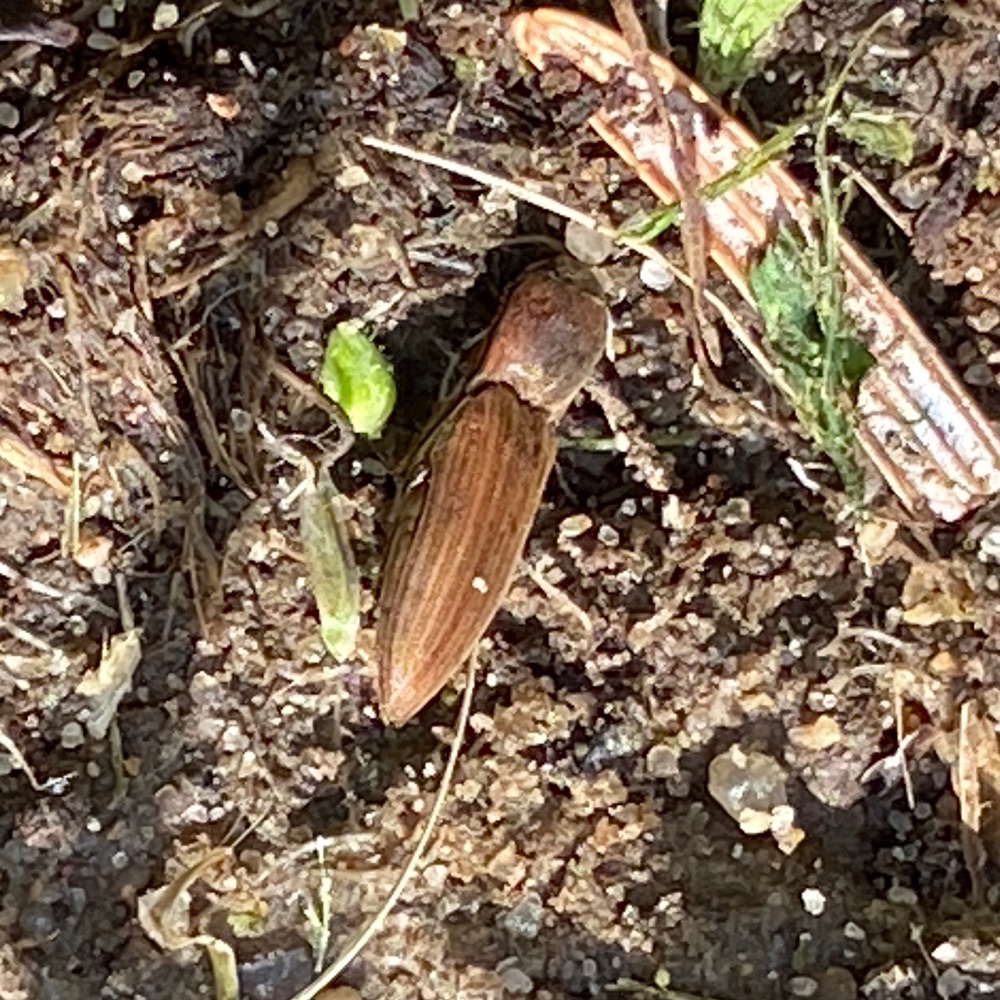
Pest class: clickbeetles_wireworms